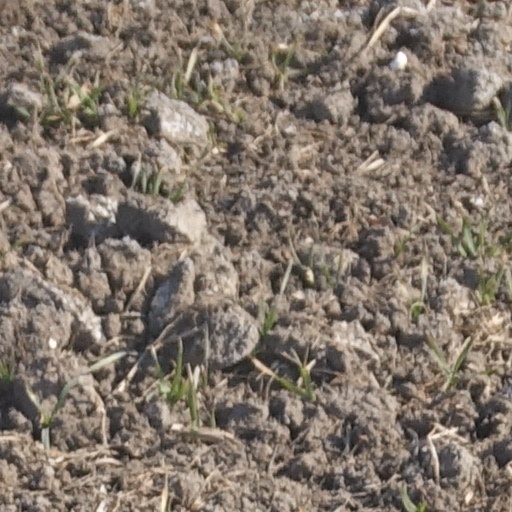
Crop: wheat